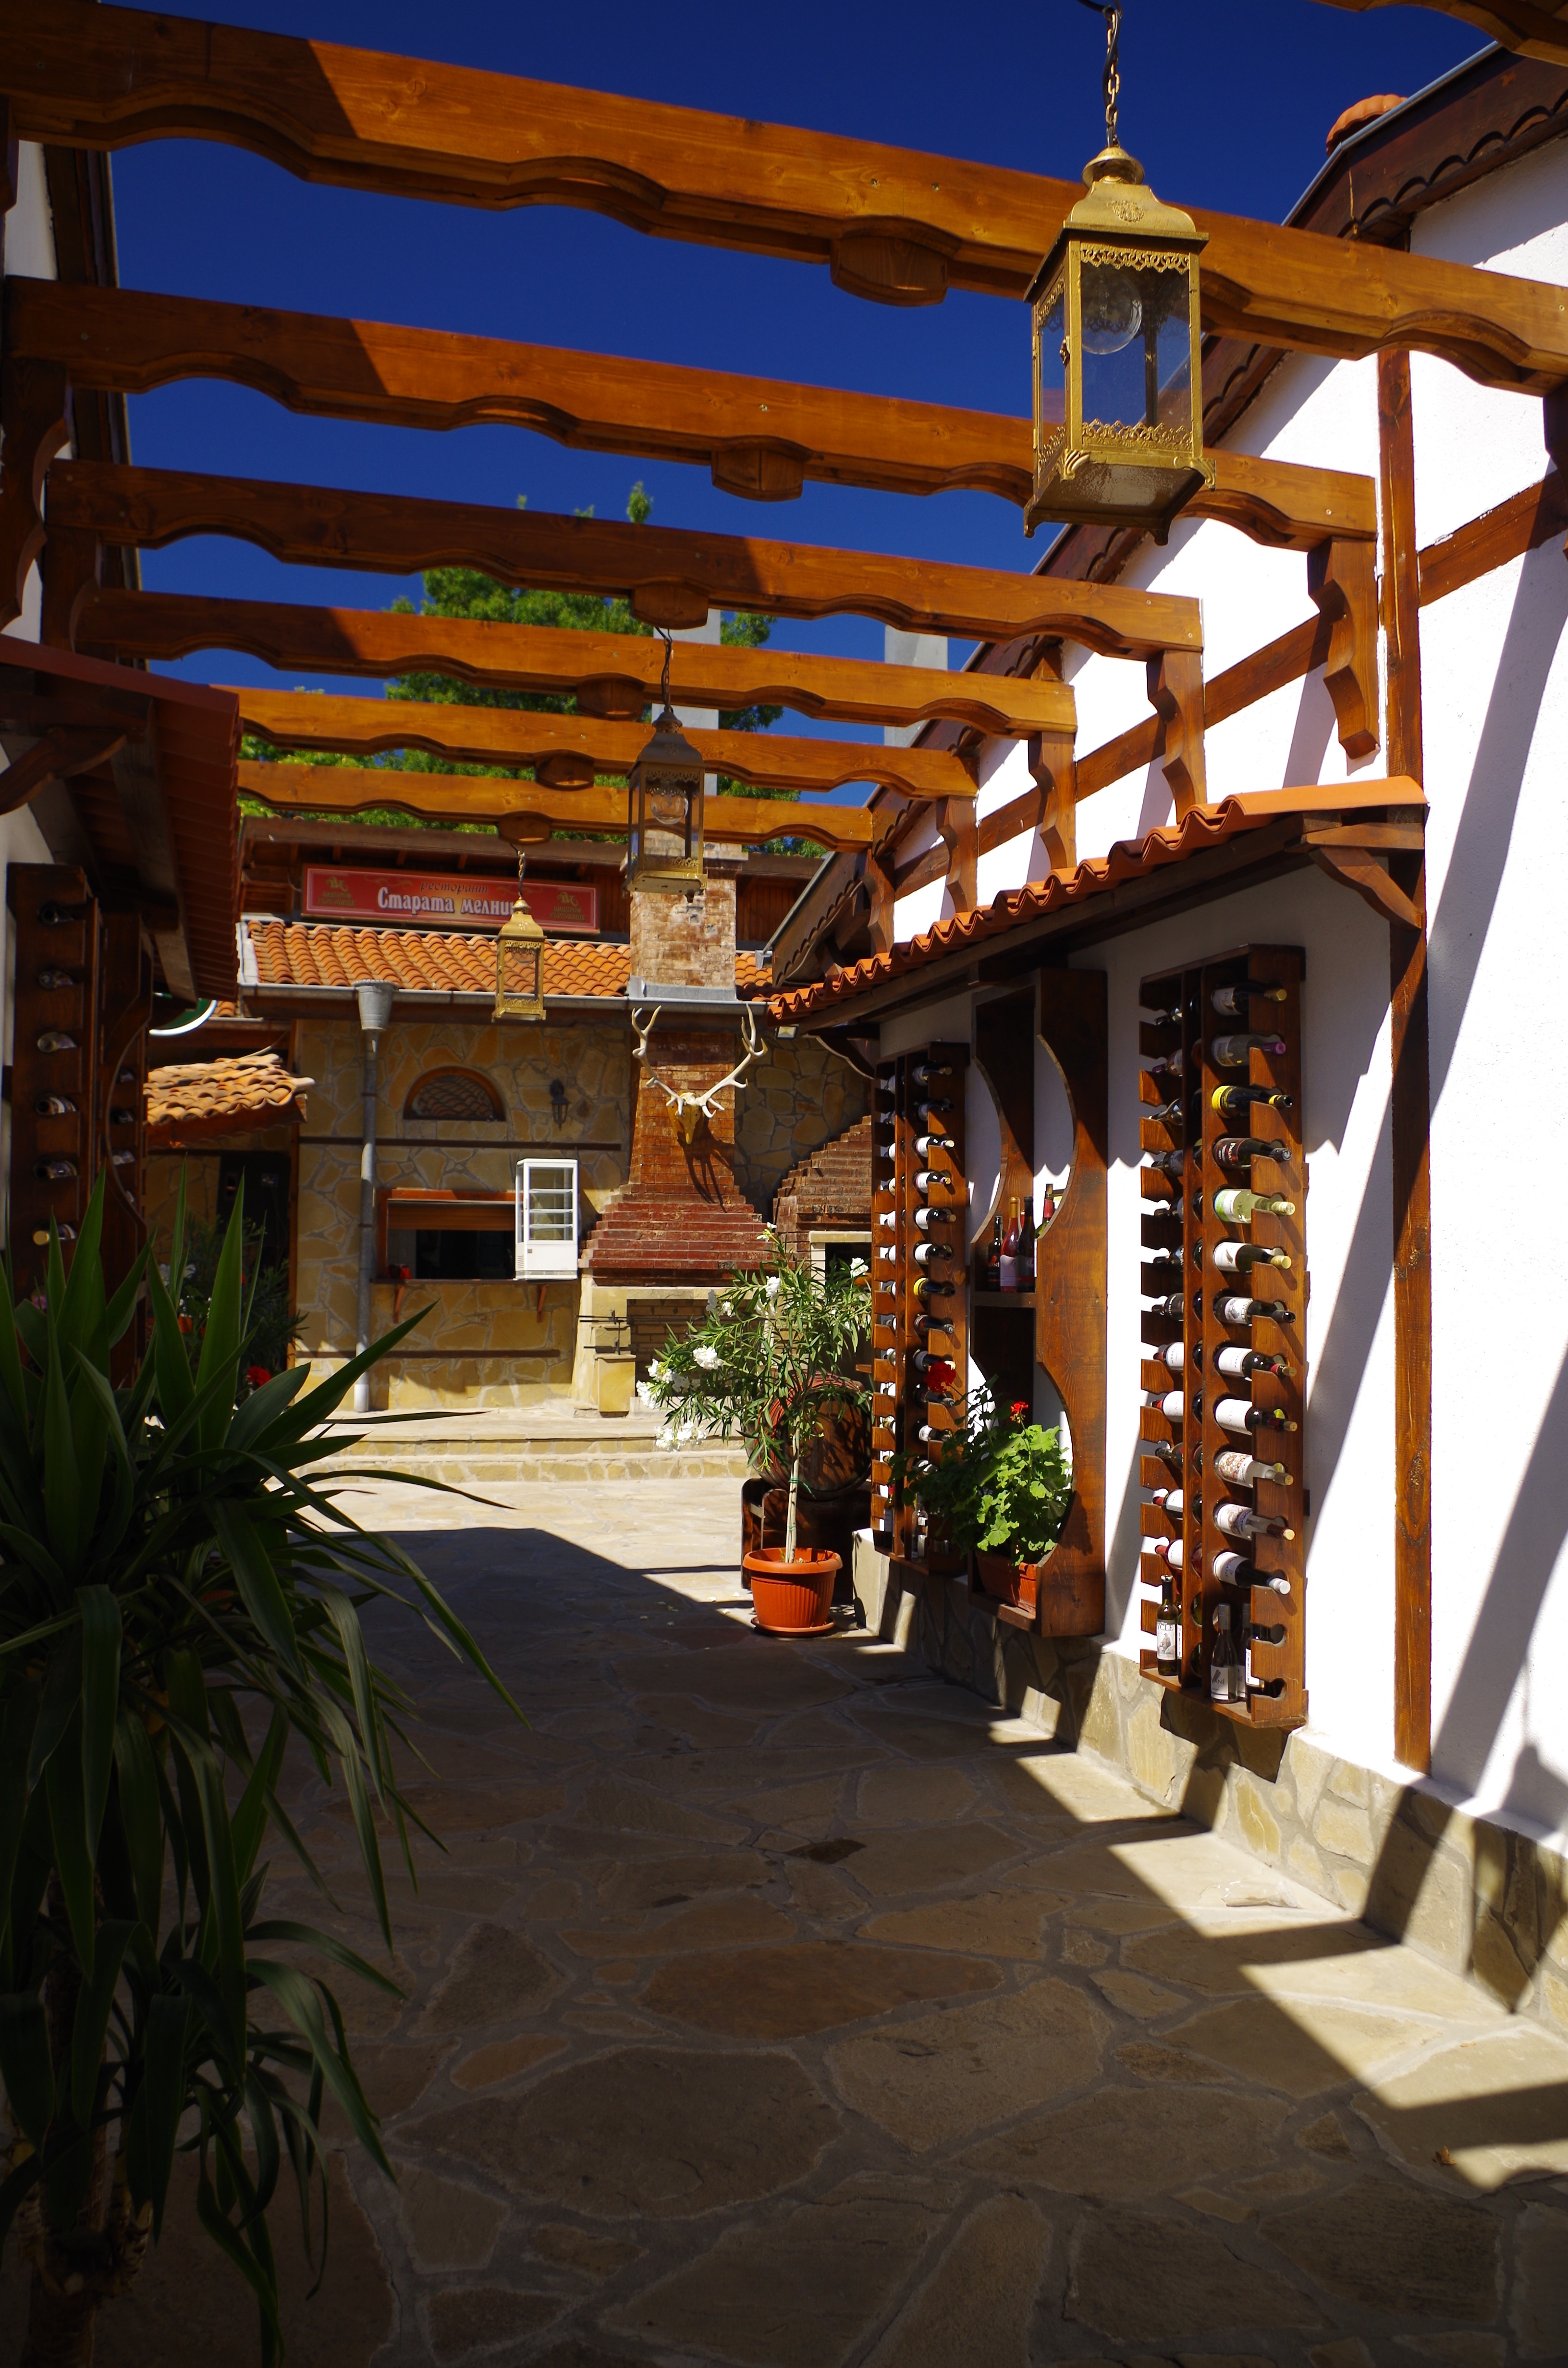
wood, street, holiday, tourism, heat, resort, bottle of wine